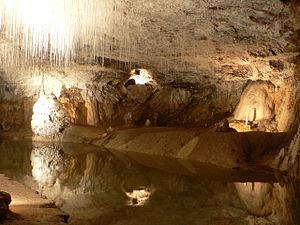
Grottes de Choranche, Vercors, France